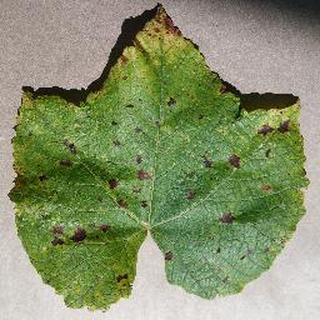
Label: grape_leaf_blight